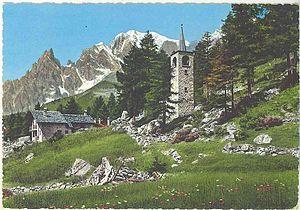
Planpincieux est un village, dénommé administrativement hameau en français ou frazione en italien, de Courmayeur, situé dans le moyen Val Ferret, à 4,34 kilomètres du chef-lieu communal, en-dessous du glacier du même nom.